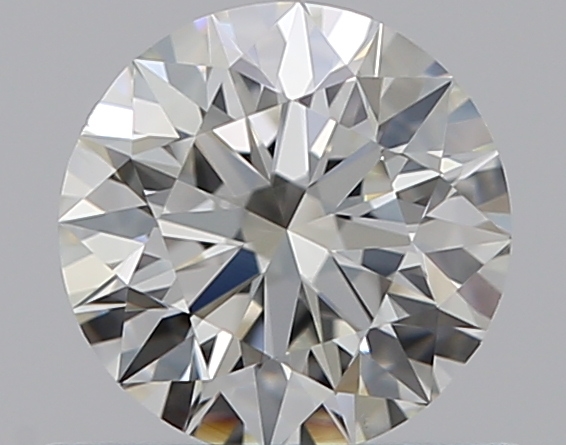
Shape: round
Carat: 0.5
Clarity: VS1
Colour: I
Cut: EX
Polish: EX
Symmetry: VG
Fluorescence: N
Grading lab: GIA
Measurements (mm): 5.06 x 5.1 x 3.18